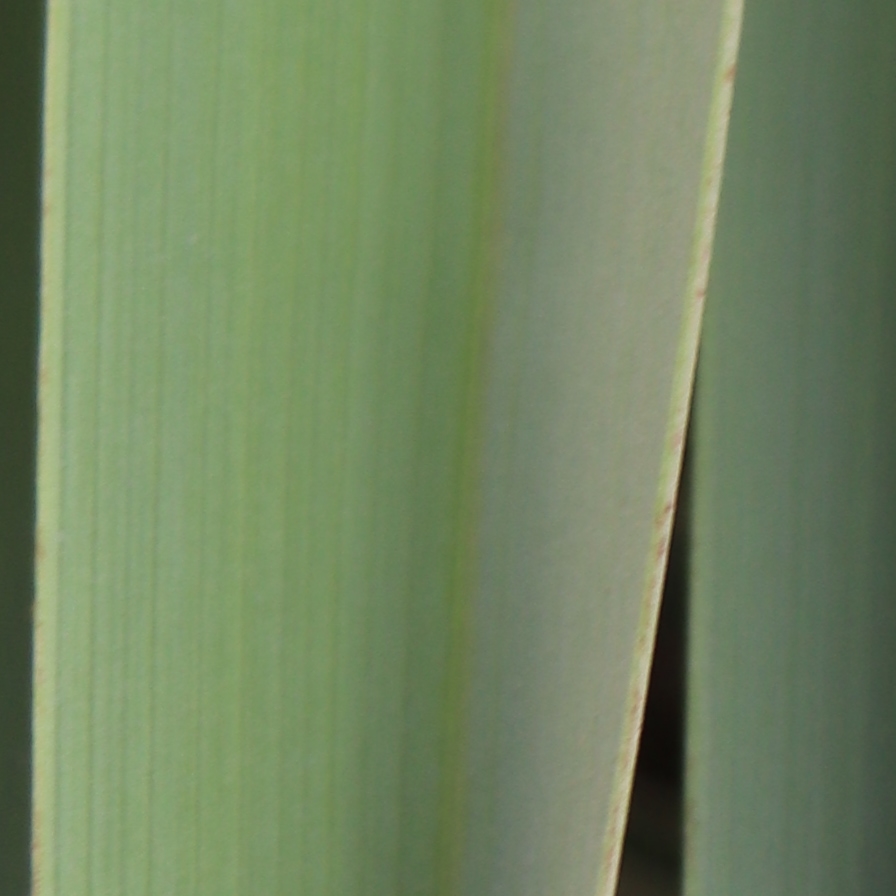
Label: Healthy